Łobżenica

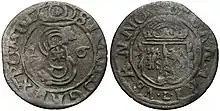
17th-century Polish coins from the Łobżenica mint

Łobżenica dates back to the 11th century. It prospered due to its location between Gdańsk Pomerania and central Poland. It was granted town rights before 1438, most likely in the 14th century by King Ladislaus the Short or Casimir III the Great of the Piast dynasty. Łobżenica was a private town located in the Nakło County in the Kalisz Voivodeship in the Greater Poland Province of the Kingdom of Poland. It was ravaged by the Teutonic Knights in 1431 and 1457. The town prospered thanks to crafts, brewing and trade. Local merchants participated in trade with Poznań, the German-settled towns Bydgoszcz/Bromberg, Toruń/Thorn and Gdańsk/Danzig of Polish Royal Prussia, as well as other nearby towns. In 1606, Scottish merchants settled in the town. In the years 1612-1630 a mint operated in Łobżenica. In the 17th century, Łobżenica became a Reformation center under the patronage of the Grudziński family.